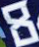
Number: 8